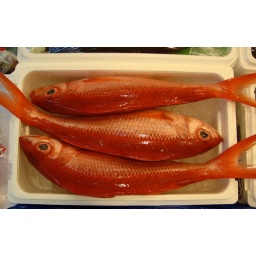
Fish at the Tsukiji fish market in Tokyo, Japan.